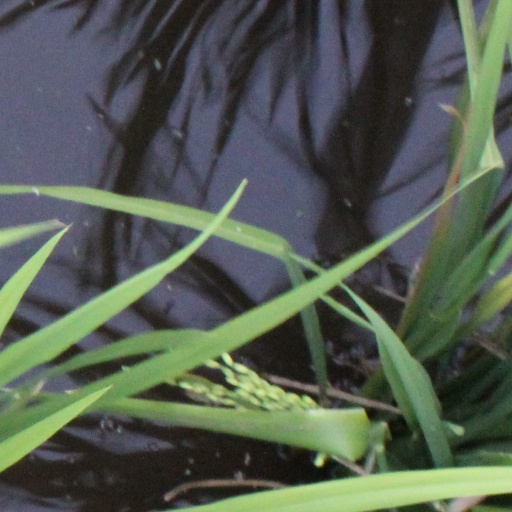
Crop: rice